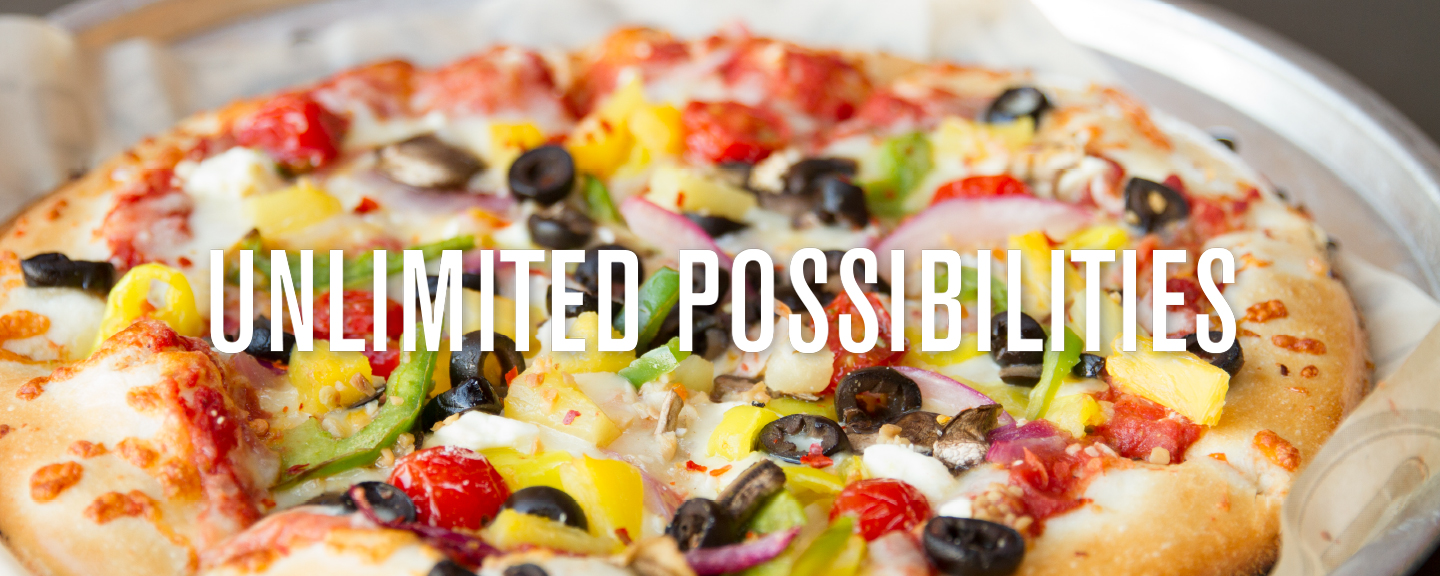
Dish: pizza